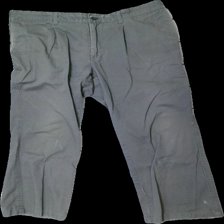
View: front
Type: Trousers
Category: Men
Brand: Not in the list
Brand text on label: gordon
Colors: Grey
Material: 59% Cotton 41% Viscose
Cut: Regular
Season: All
Damage: stained
Damage location: bottom left
Damage 2: stained
Damage 2 location: middle center
Damage 3: Stained
Damage 3 location: bottom right
Price range: <50
Recommended usage: Export
Description:  Grey suit trousers